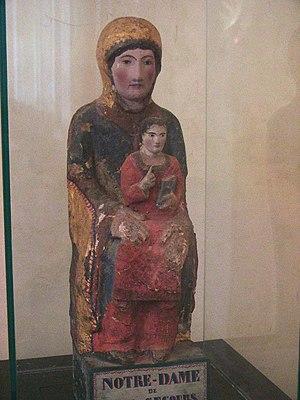
L'église Saint-Michel est une église romane située à La Garde-Adhémar dans le département français de la Drôme et la région Rhône-Alpes.